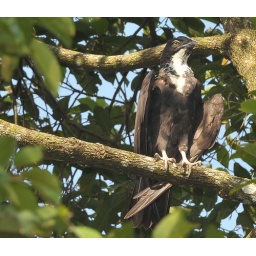
Bat Hawk setting high up on the tree trunk photo taken in Sepilok Rain forest Sandakan Sabah